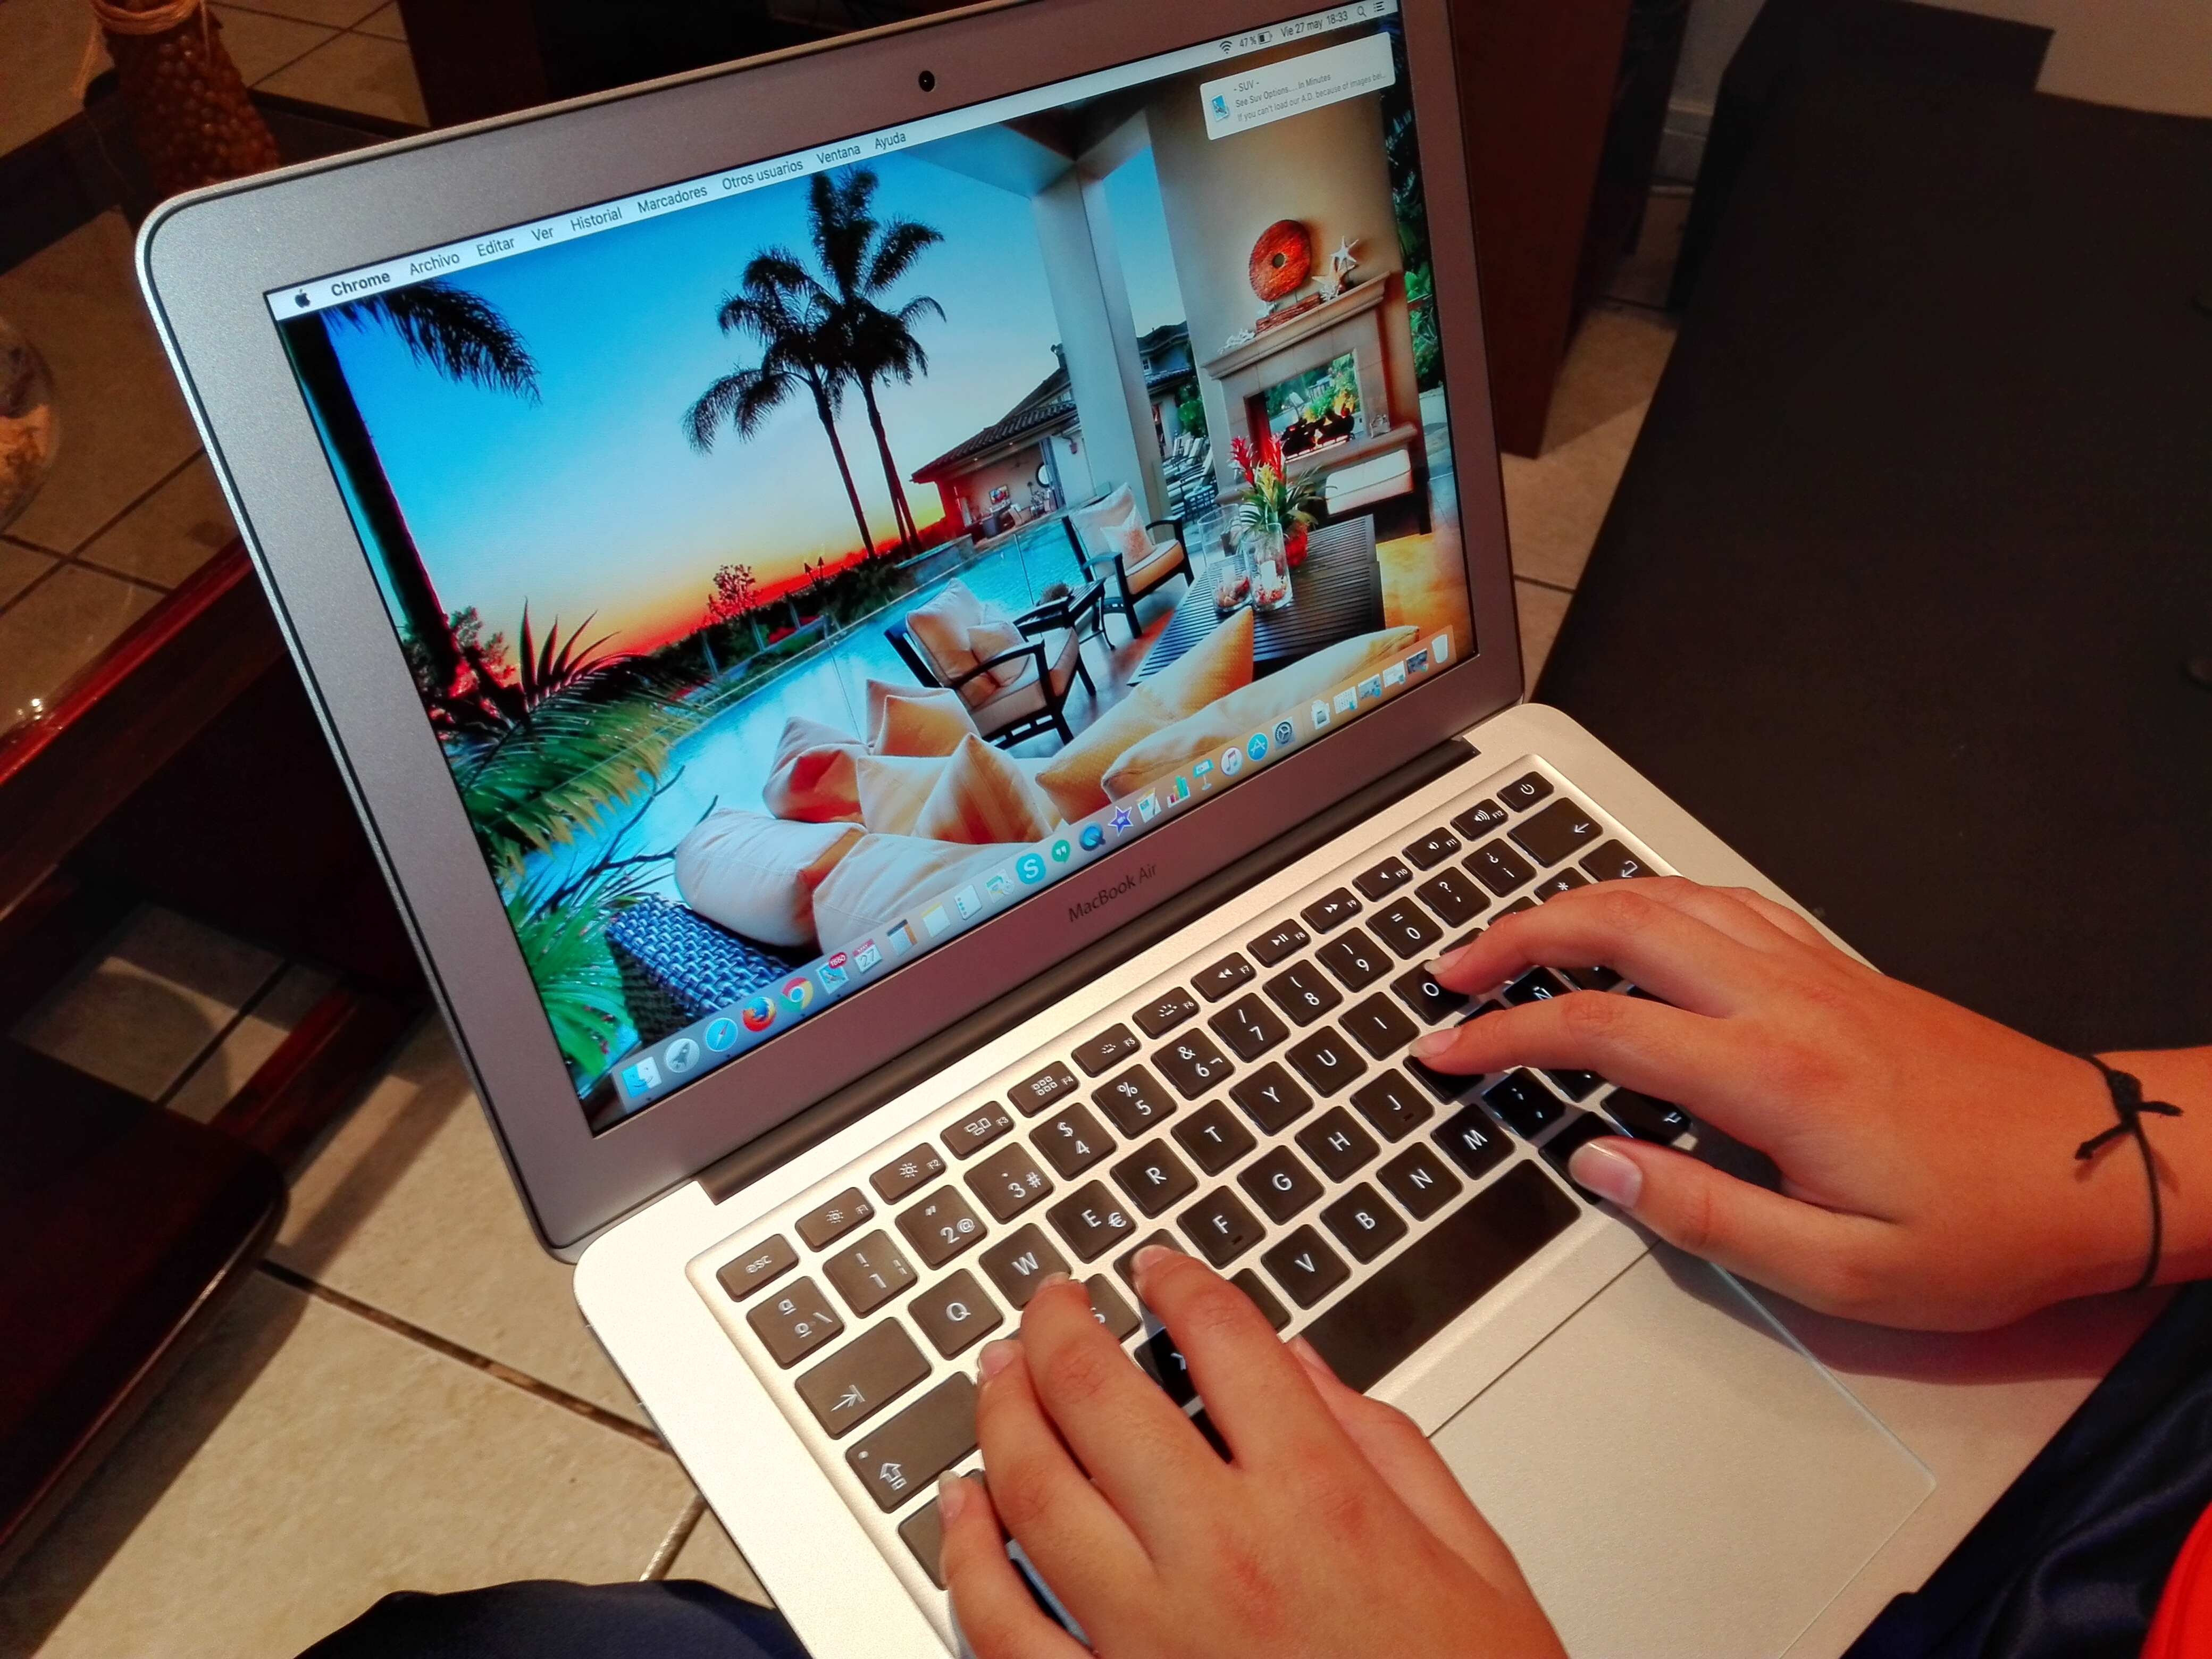
technology, art, design, marketing, editing, seo, online business, undertake online, personal computer, mac book, online analysis, the community manager, an entrepreneur online, personal computer hardware, display device